The Citizen List

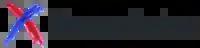
Former logo

In 2018, after his failed attempts to join politics through other parties, Riskær founded his own party, naming it after himself. In February 2019, after just 118 days, he had collected the necessary voter declarations to be on the ballot in the upcoming general election. The collection of the signatures broke the rules – Riskær found a way to circumvent a 7-day "thinking period" between a voter noting their support for a party and then confirming their signature in the online collection system. Even though the rules did not allow this, they contained no possibility of sanctions. Following this, all political parties in the Folketing agreed to close the loophole and build a new portal for declarations, expected to be available in the end 2020.